Hezbollah armed strength

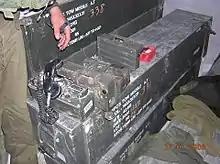
Hezbollah TOW missile boxes and field radios captured by the IDF in the 2006 war

In 1984, training was centered in the Sheikh Abdullah Barracks in Lebanon, with fighters sleeping in the barracks at night and leaving during the day in fear of air raids. Following Israeli air raids on their training camps in the Bekaa valley in 1994, Hezbollah trained more furtively in the Bekaa Valley, with small tents and foxholes. The end of the 2006 war brought large manpower demands that required Hezbollah to expand its training facilities. Since then, Hezbollah has had fairly large and built-up training camps.